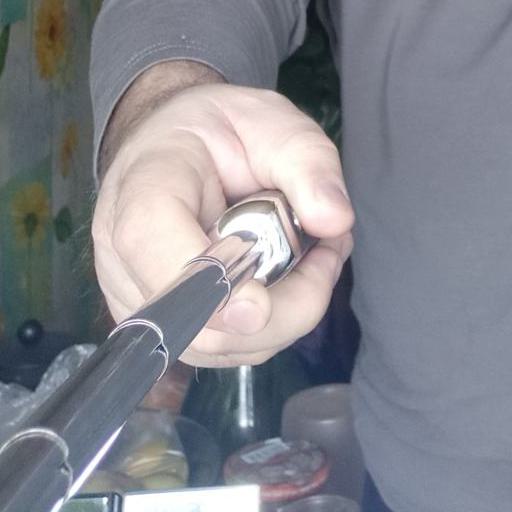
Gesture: no_gesture